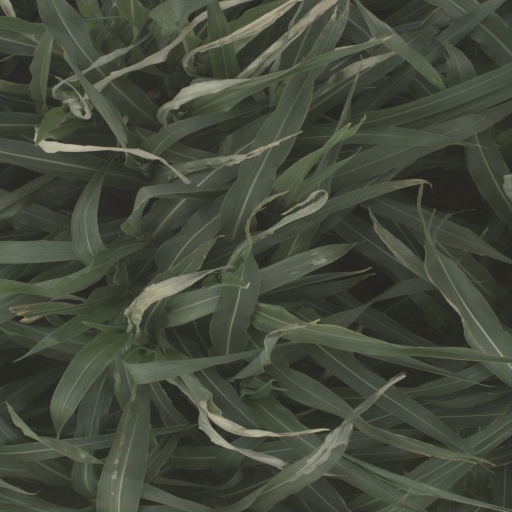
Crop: sorghum